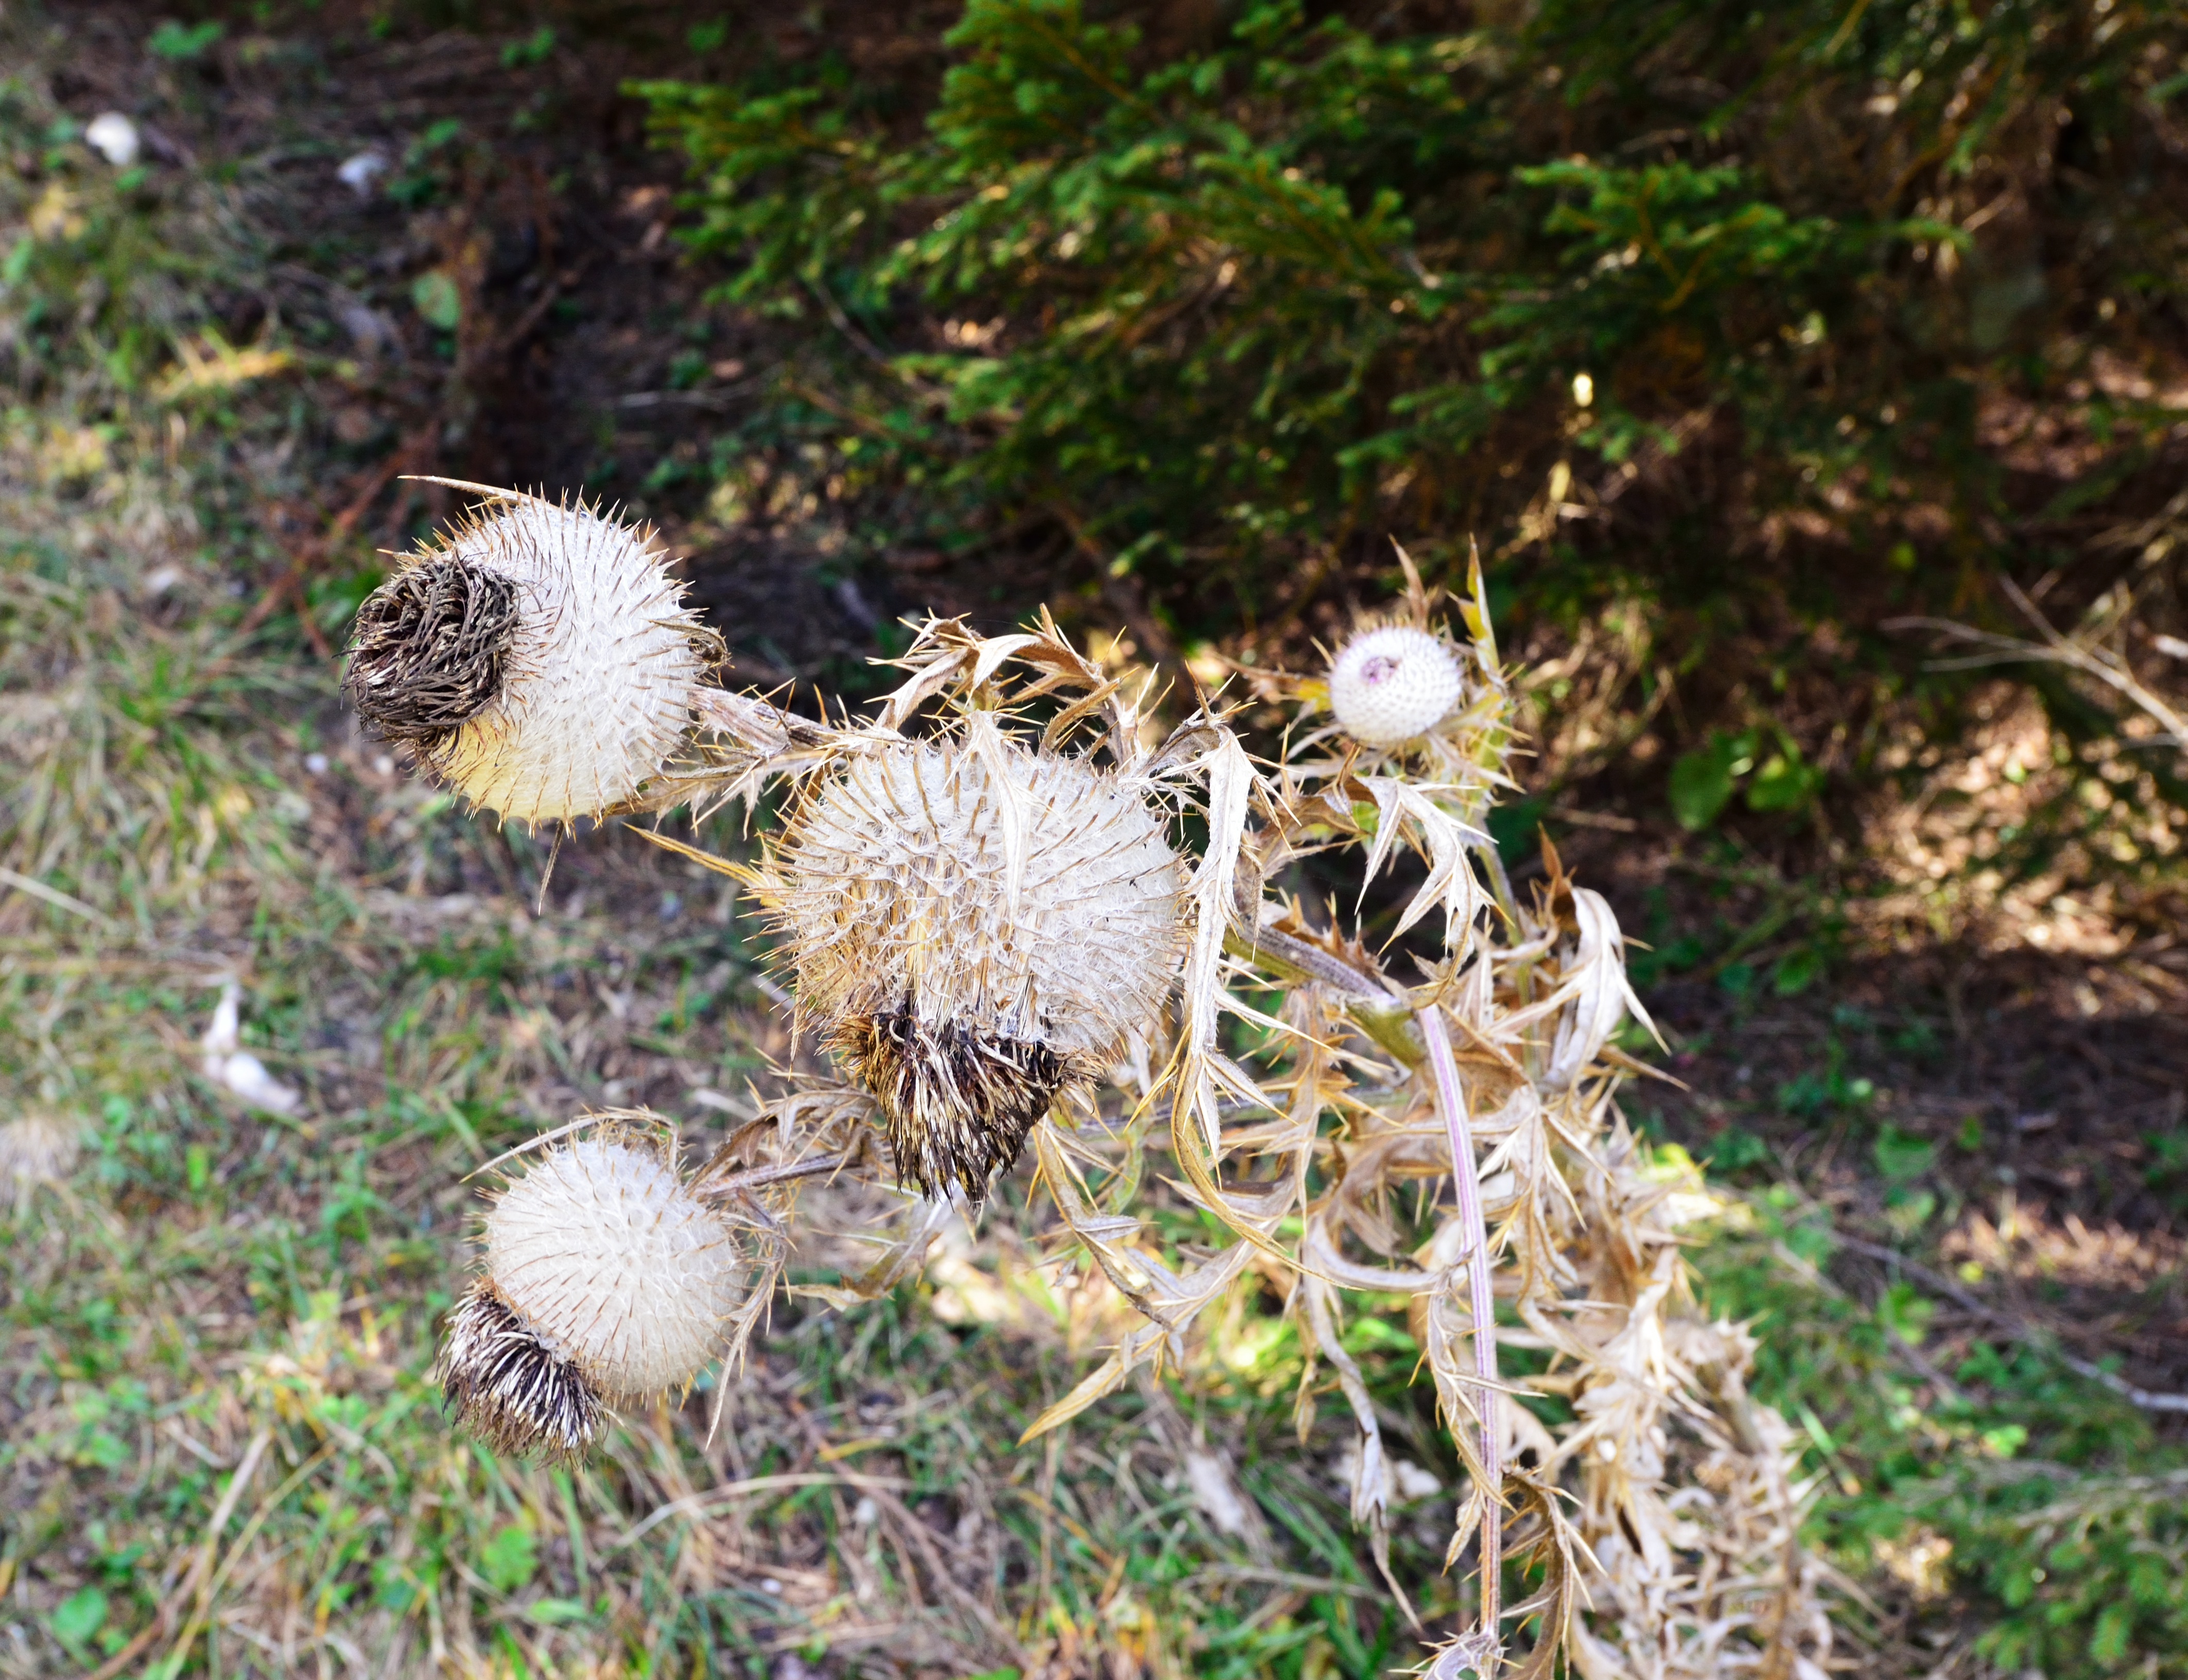
grass, plant, flower, wildlife, produce, autumn, flora, fauna, wildflower, hedgehog, flowering plant, land plant, erinaceidae